James Delingpole

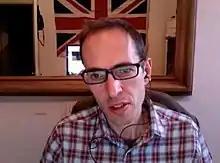
Delingpole in 2012

James Mark Court Delingpole (born 6 August 1965) is an English writer, journalist, and columnist who has written for a number of publications, including the "Daily Mail", the "Daily Express", "The Times", "The Daily Telegraph", and "The Spectator". He is a former executive editor for Breitbart London, and has published several novels and four political books. He describes himself as a libertarian conservative. He has frequently published articles promoting climate change denial and expressing opposition to wind power.